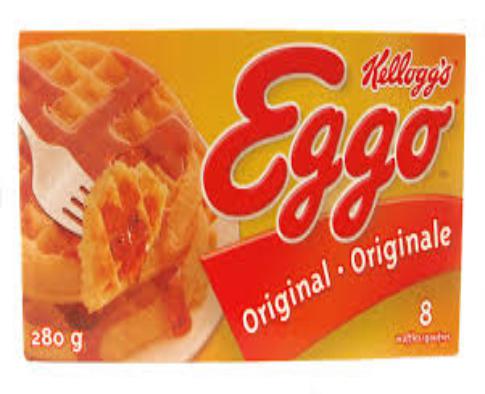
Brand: Eggo
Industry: Food